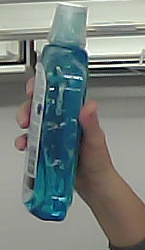
Product: sensodyne_mouthwash